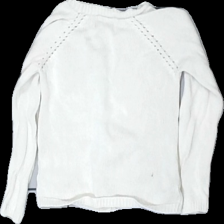
View: back
Type: Sweater
Category: Children
Brand: Noa Noa Mellan
Colors: White
Material: 100% cotton
Pattern: Other
Cut: Regular
Size: 104
Season: Autumn
Price range: <50
Recommended usage: Export
Comment: washed out